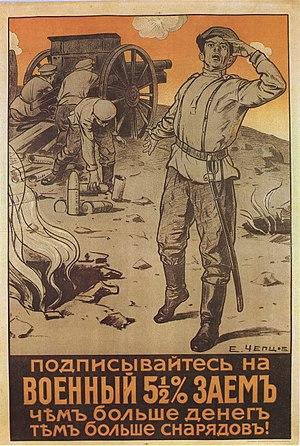
Iefim Mikhaïlovich Tcheptsov, né le 28 décembre 1874, à Medvenka, dans le gouvernement de Koursk et mort le 8 janvier 1950 à Moscou est un peintre et enseignant russe et soviétique, artiste émérite de la RSFSR, membre de l'Union des artistes soviétiques de Leningrad.